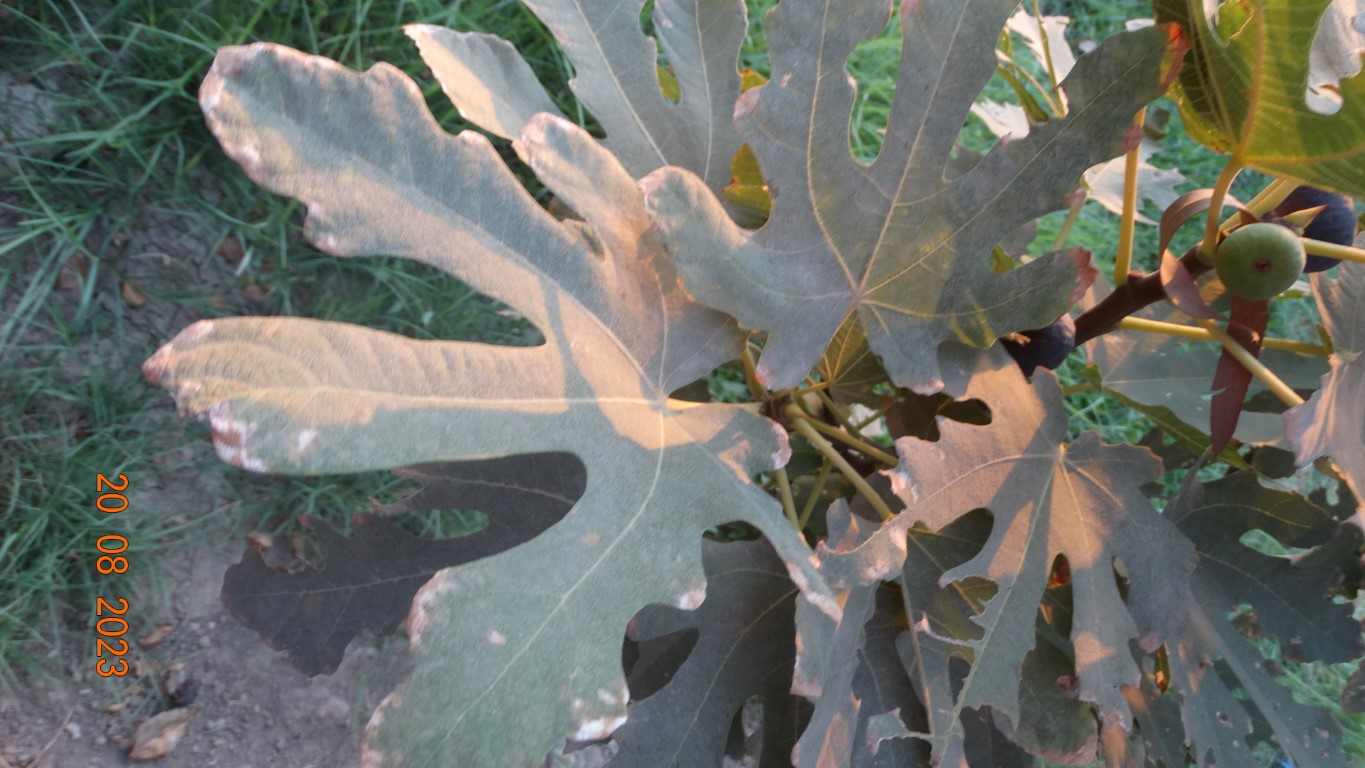
Label: infected